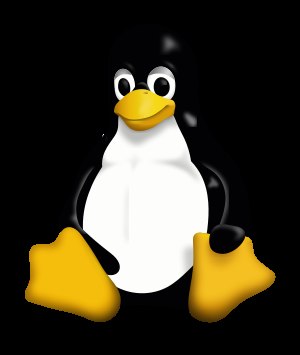
Maskot
"""Tux"", maskot for Linux"
En maskot er en figur eller ting som bruges for at repræsentere, eller markere et tilhørsforhold til en gruppe, som deler samme identitet eller holdning, f.eks. en klub, et universitet eller et firma. Det er ofte – men langt fra altid – et dyr eller en menneskefigur.